Jennifer Williams

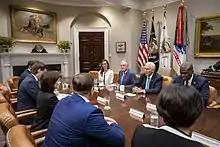
Williams (in white) joins Mike Pence in a meeting with Maia Sandu, 2019

Williams began her government career in the United States Department of Homeland Security in 2005, shortly after graduating from Georgetown. She served as a political appointee of Secretary Michael Chertoff, the second United States Secretary of Homeland Security, serving under President George W. Bush.